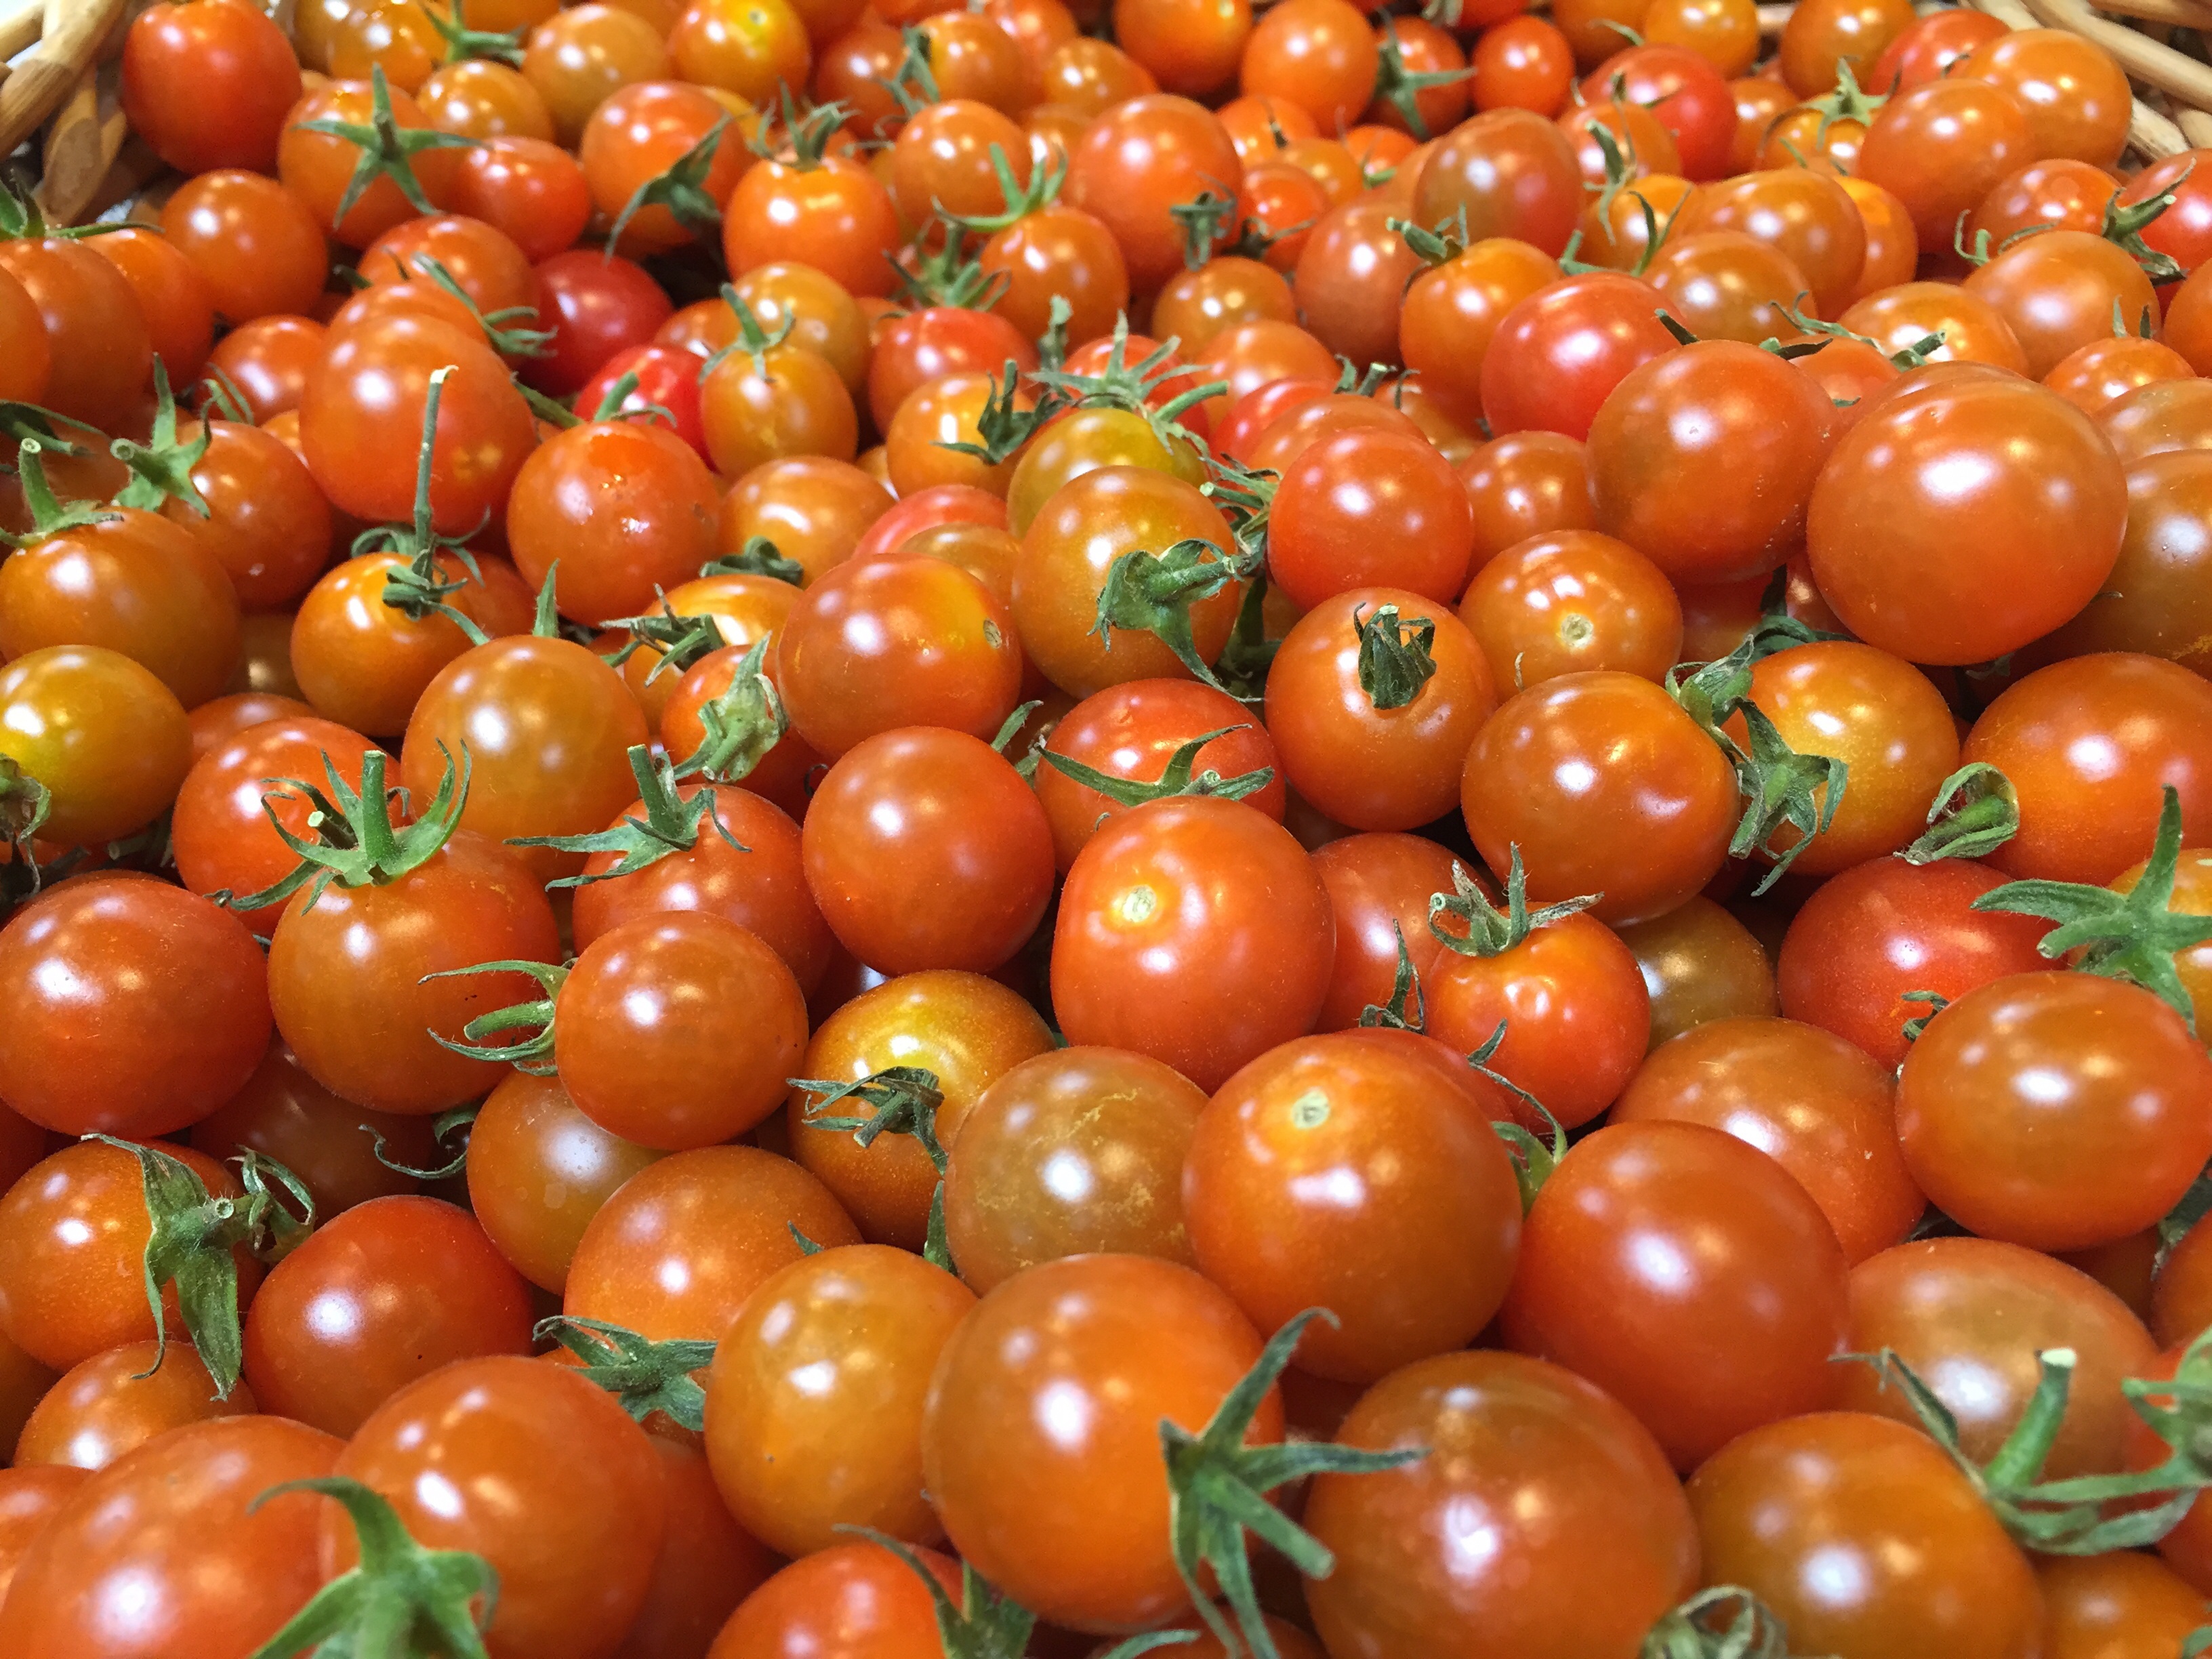
plant, fruit, ripe, food, red, produce, vegetable, fresh, tomato, tasty, tomatoes, raw, organic, flowering plant, cherry tomatoes, land plant, potato and tomato genus